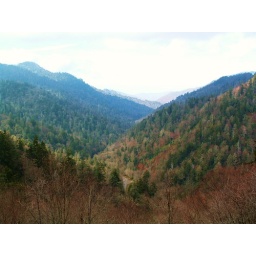
You can see a car coming along the road at the bottom of the valley. Lets you know the difference in altitude.